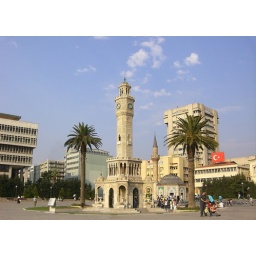
clock tower in Izmir in typical ottoman style